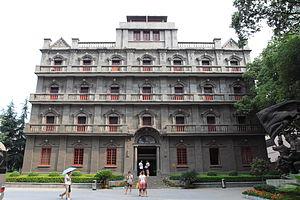
Le soulèvement de Nanchang fut l'un des premiers épisodes de la longue guerre civile entre le Kuomintang et le Parti communiste chinois, et en constitua le premier affrontement militaire d'envergure. Il fit suite à la rupture du premier front uni chinois et aux purges lancées contre le PCC par le Kuomintang lors du putsch de Canton et surtout lors du massacre de Shanghai avait signé le début quelques mois plus tôt.